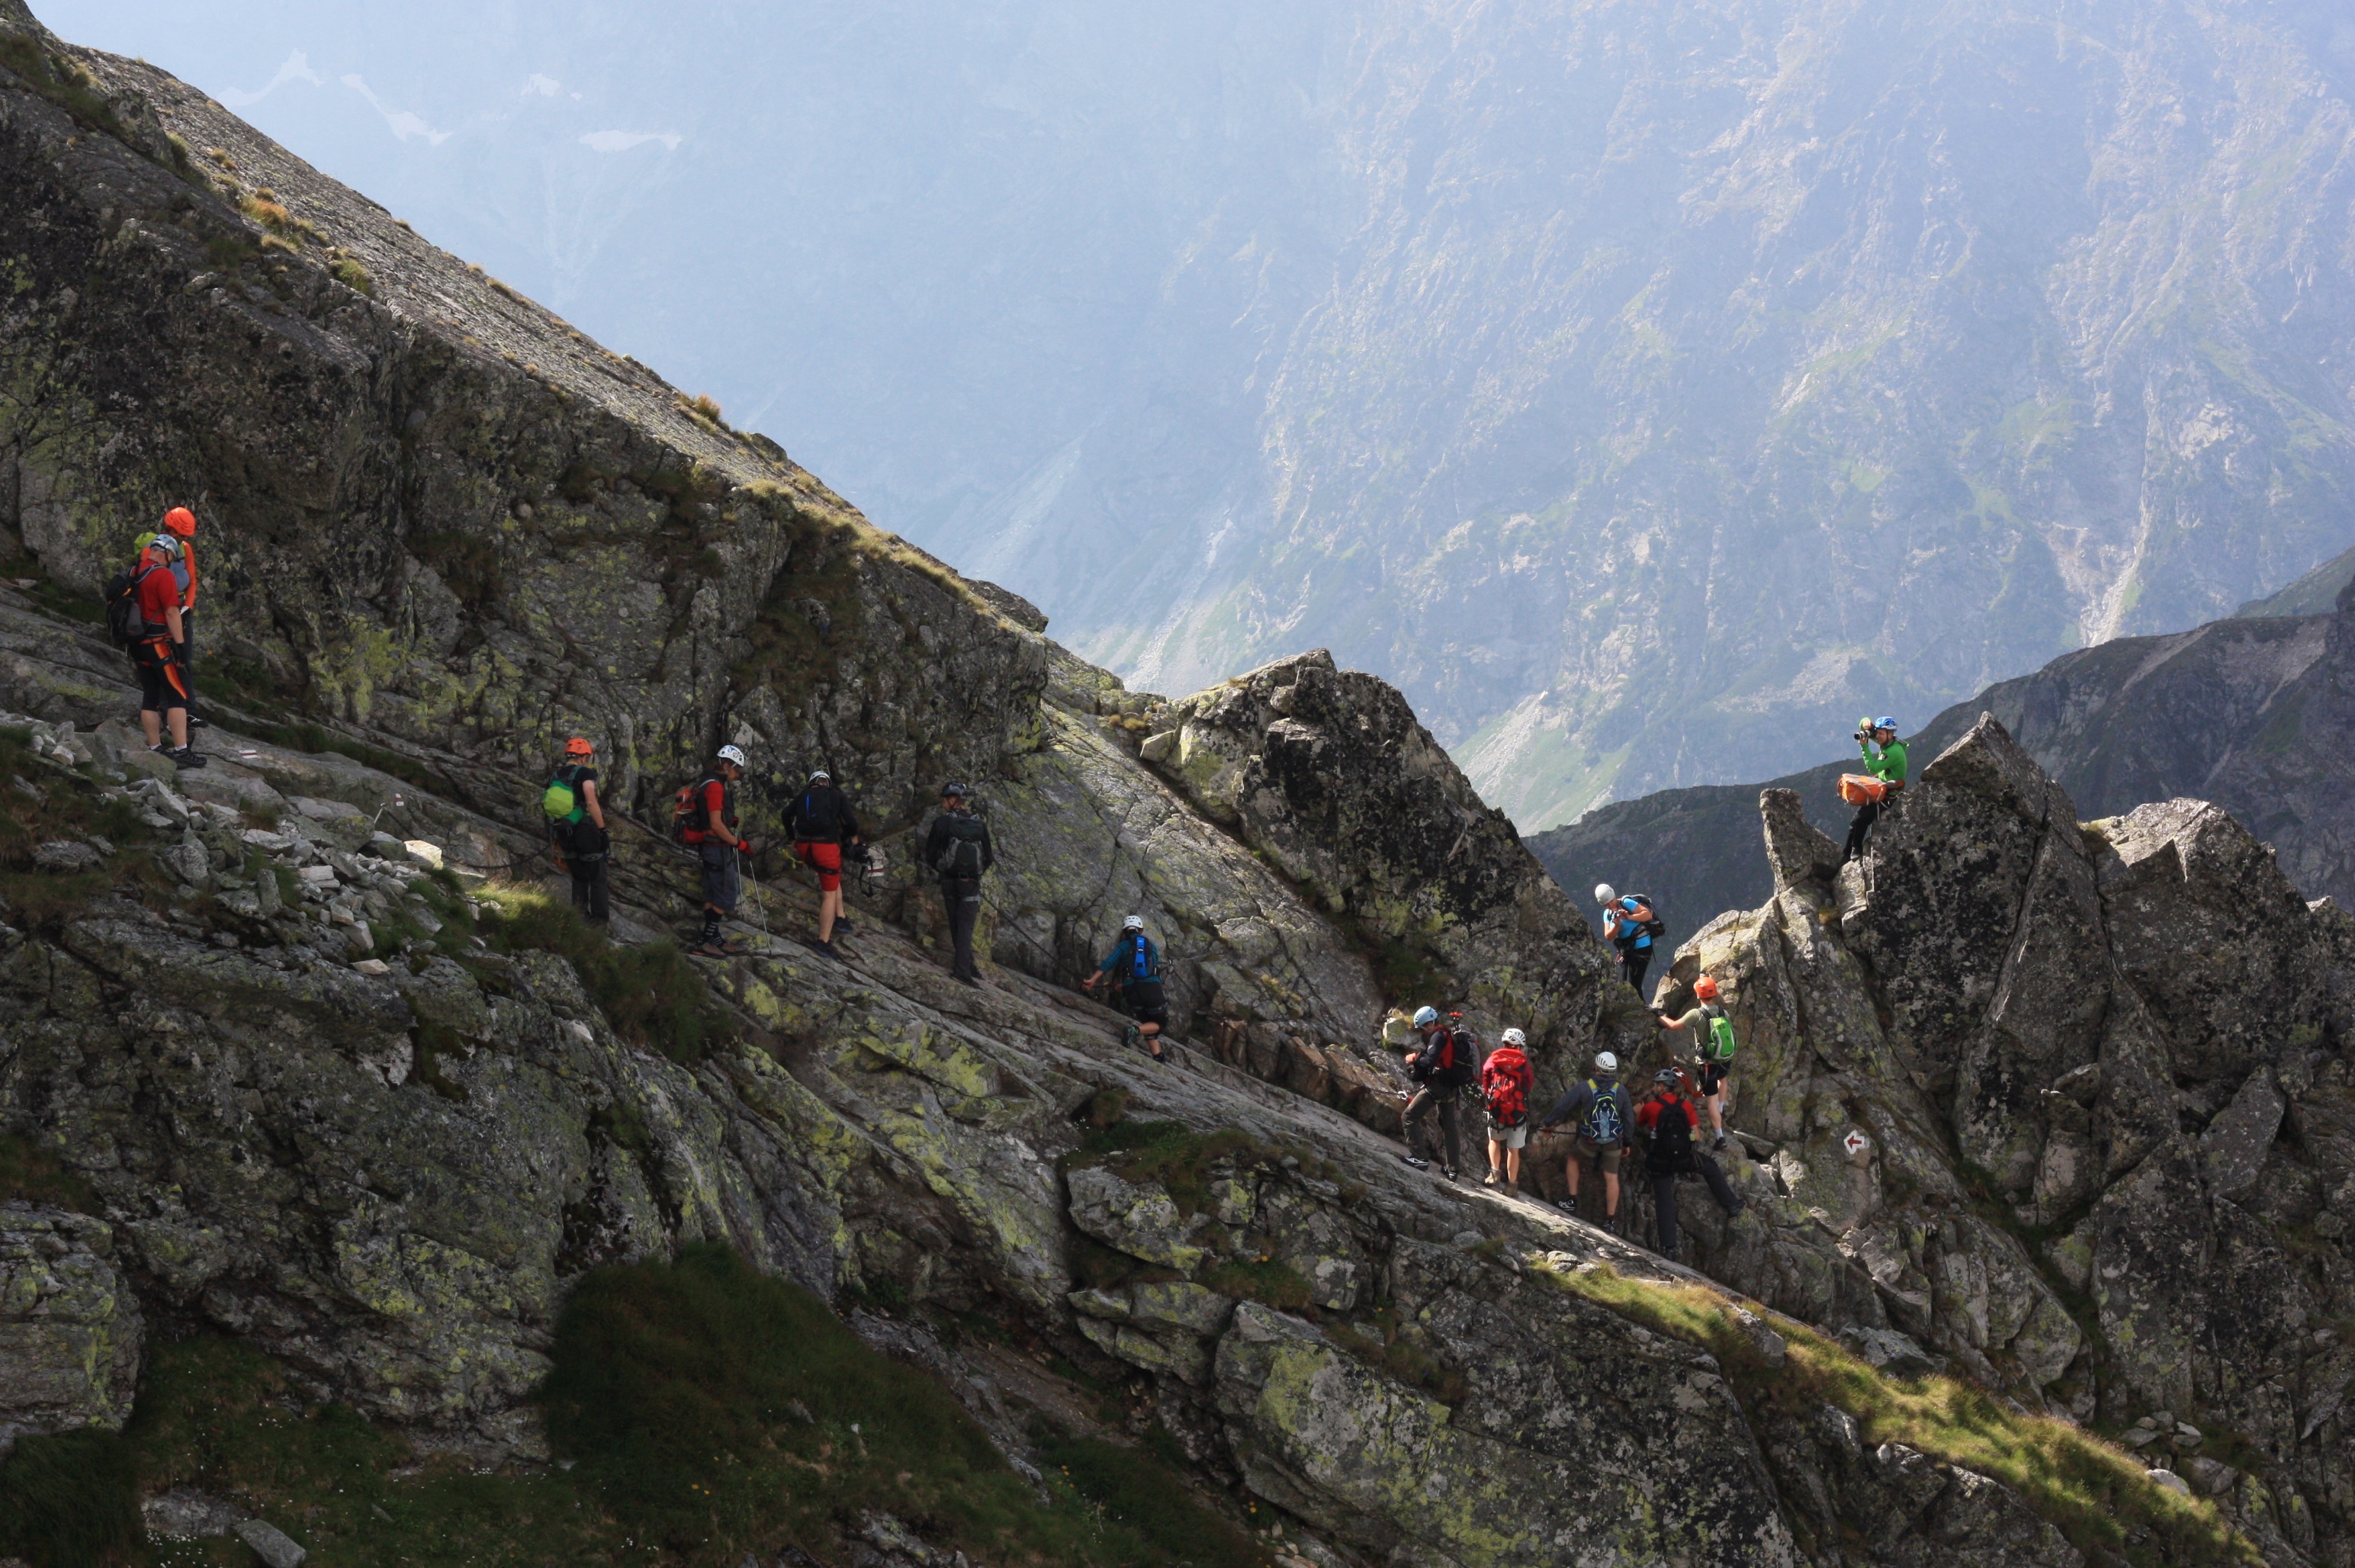
walking, mountain, hiking, trail, adventure, mountain range, cliff, climbing, extreme sport, tourism, terrain, ridge, summit, mountaineering, geology, sports, alps, backpacking, polish tatras, hiking trail, mountain pass, winica, mountainous landforms, geological phenomenon, but in the mountains